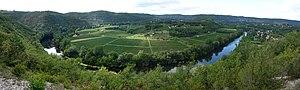
Une des boucles du Lot près Saint-Vincent Rive d'Olt près de Cahors
Saint-Vincent-Rive-d'Olt est une commune française rurale, située dans le département du Lot en région Occitanie. Les habitants de la commune sont les Saint-Vincentoises et les Saint-Vincentois.